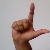
The image shows a hand gesture representing the letter 'L' in Indian Sign Language.